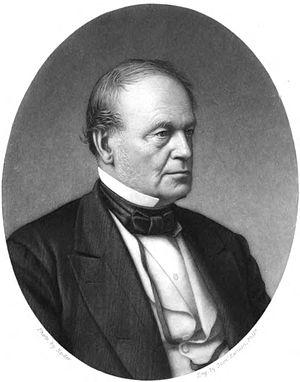
John Crowell est un représentant américain de l'Ohio.